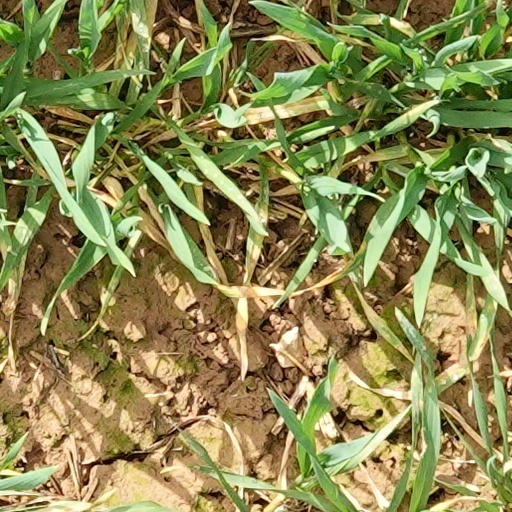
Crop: wheat